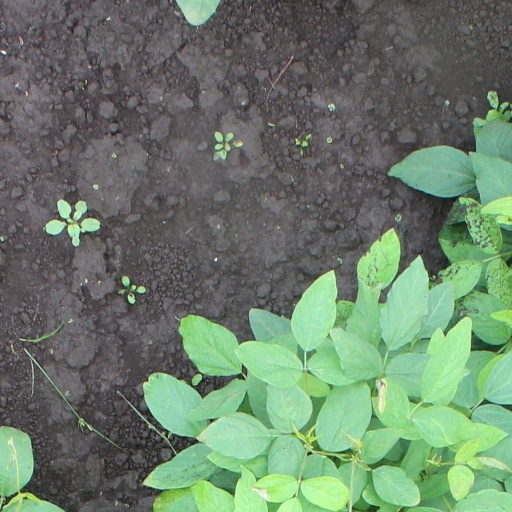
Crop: soybean